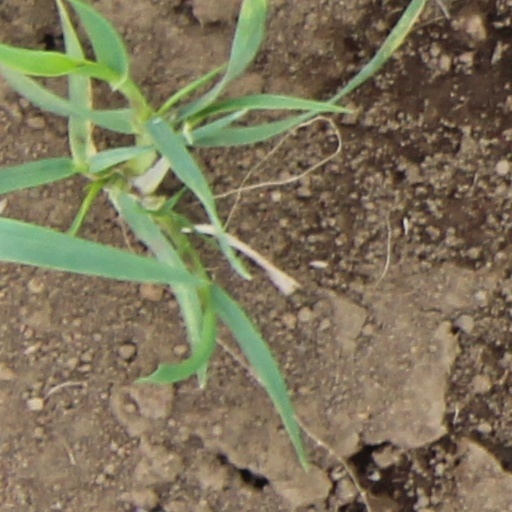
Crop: wheat